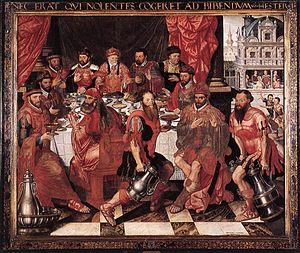
La famille de Schietere de Lophem est une famille de la noblesse belge. Cette famille dont la première source remonte au XIIIᵉ siècle est originaire du comté de Flandre, où elle était active dans la gestion de la ville de Bruges et du village de Lophem en Flandre-Occidentale. Cette famille trouve ses sources dans la ville de Audenarde, où Pierre de Schietere acquit le droit de bourgeoisie le 8 juin 1291. Cependant la première mention du nom date de 1288 dans un registre de l'abbaye Saint-Pierre de Gand. C'est au XVIᵉ siècle que la famille va gagner en importance sur le plan économique. Les premières concessions de noblesses se feront au XVIIᵉ siècle. Le 24 octobre 1623 le roi Philippe IV d'Espagne crée Nicolas de Schietere chevalier par lettres patentes, pour les bonnes relations et sa fidélité à la couronne espagnole.